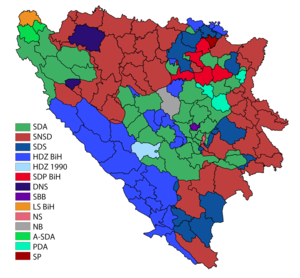
Les élections législatives bosniennes de 2018 ont lieu le 7 octobre 2018 afin d'élire les 42 députés de la Chambre des représentants de Bosnie-Herzégovine.